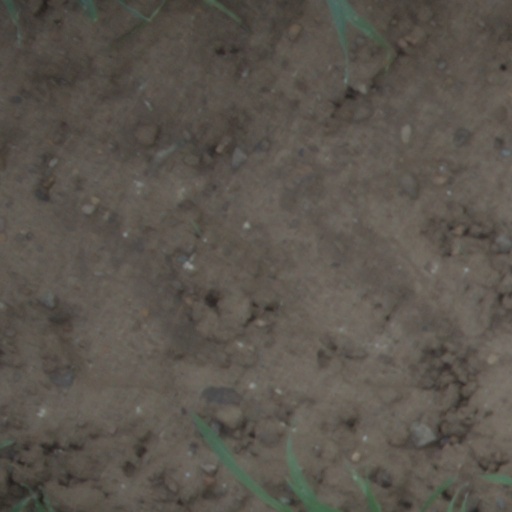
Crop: wheat